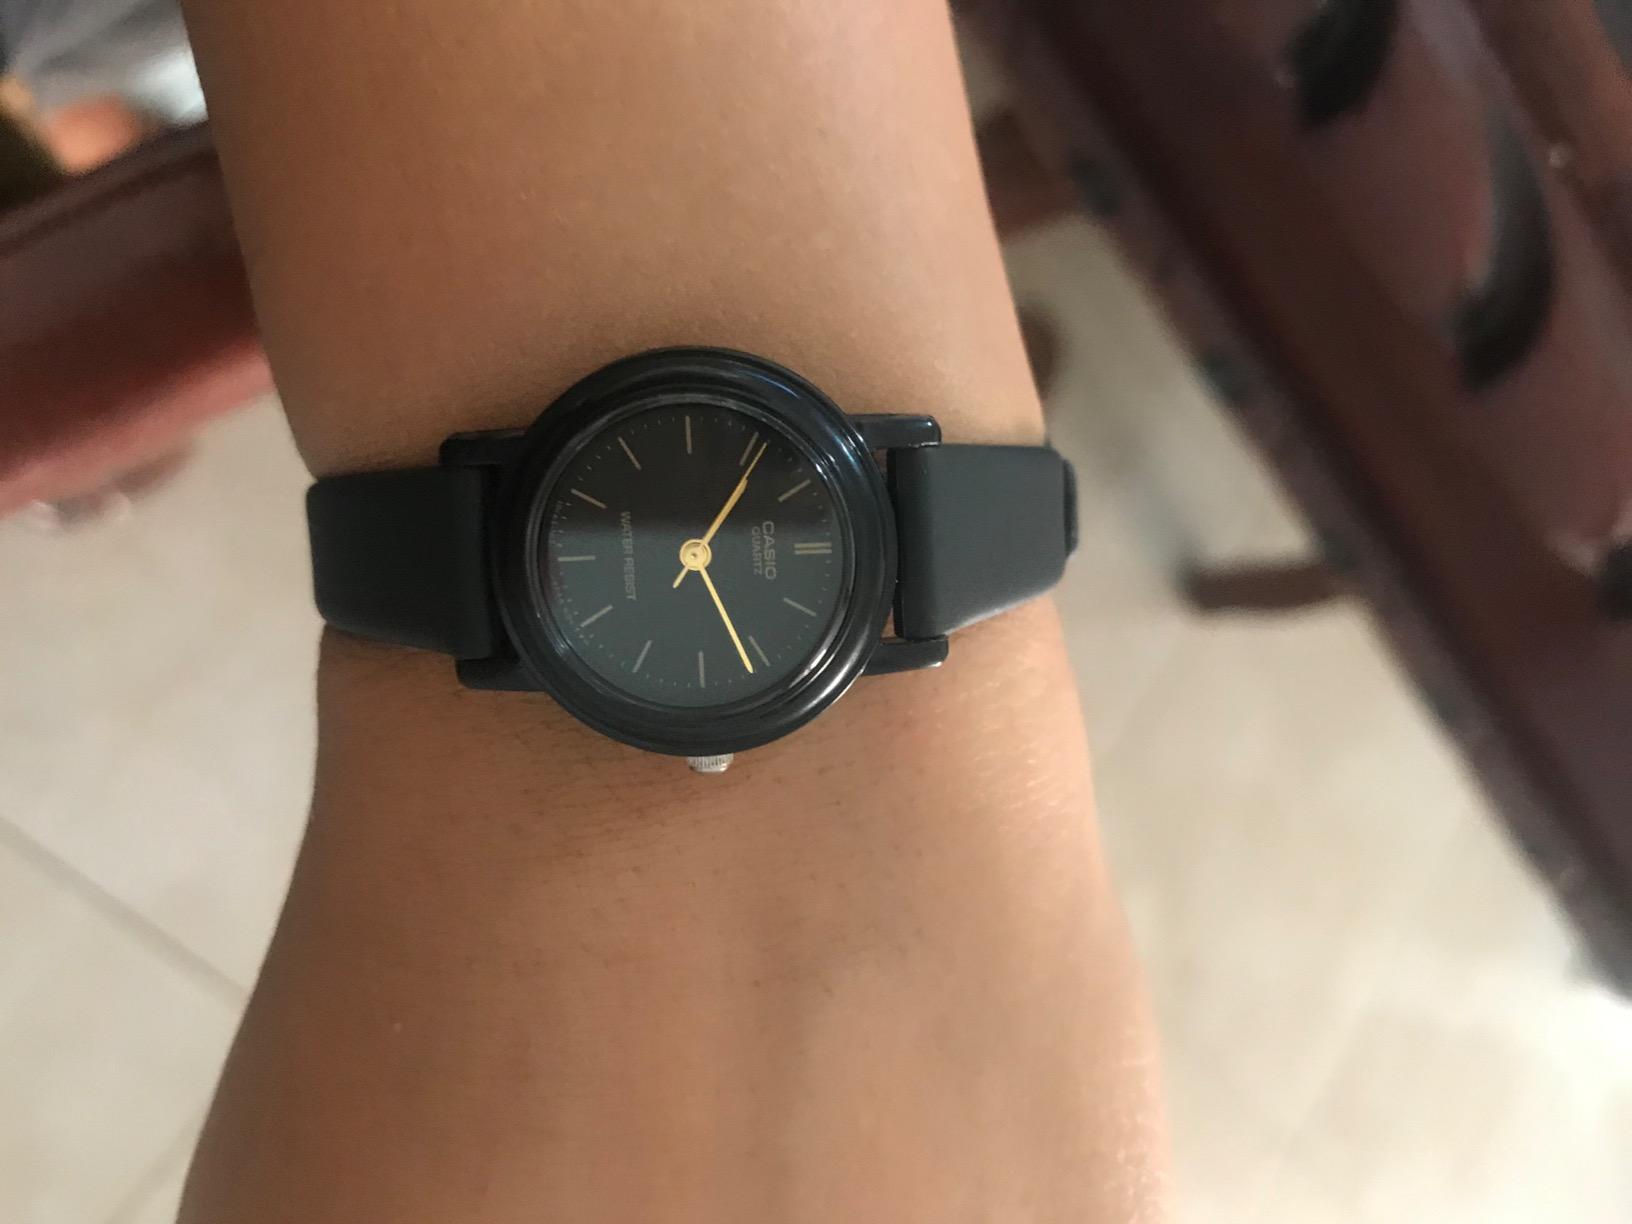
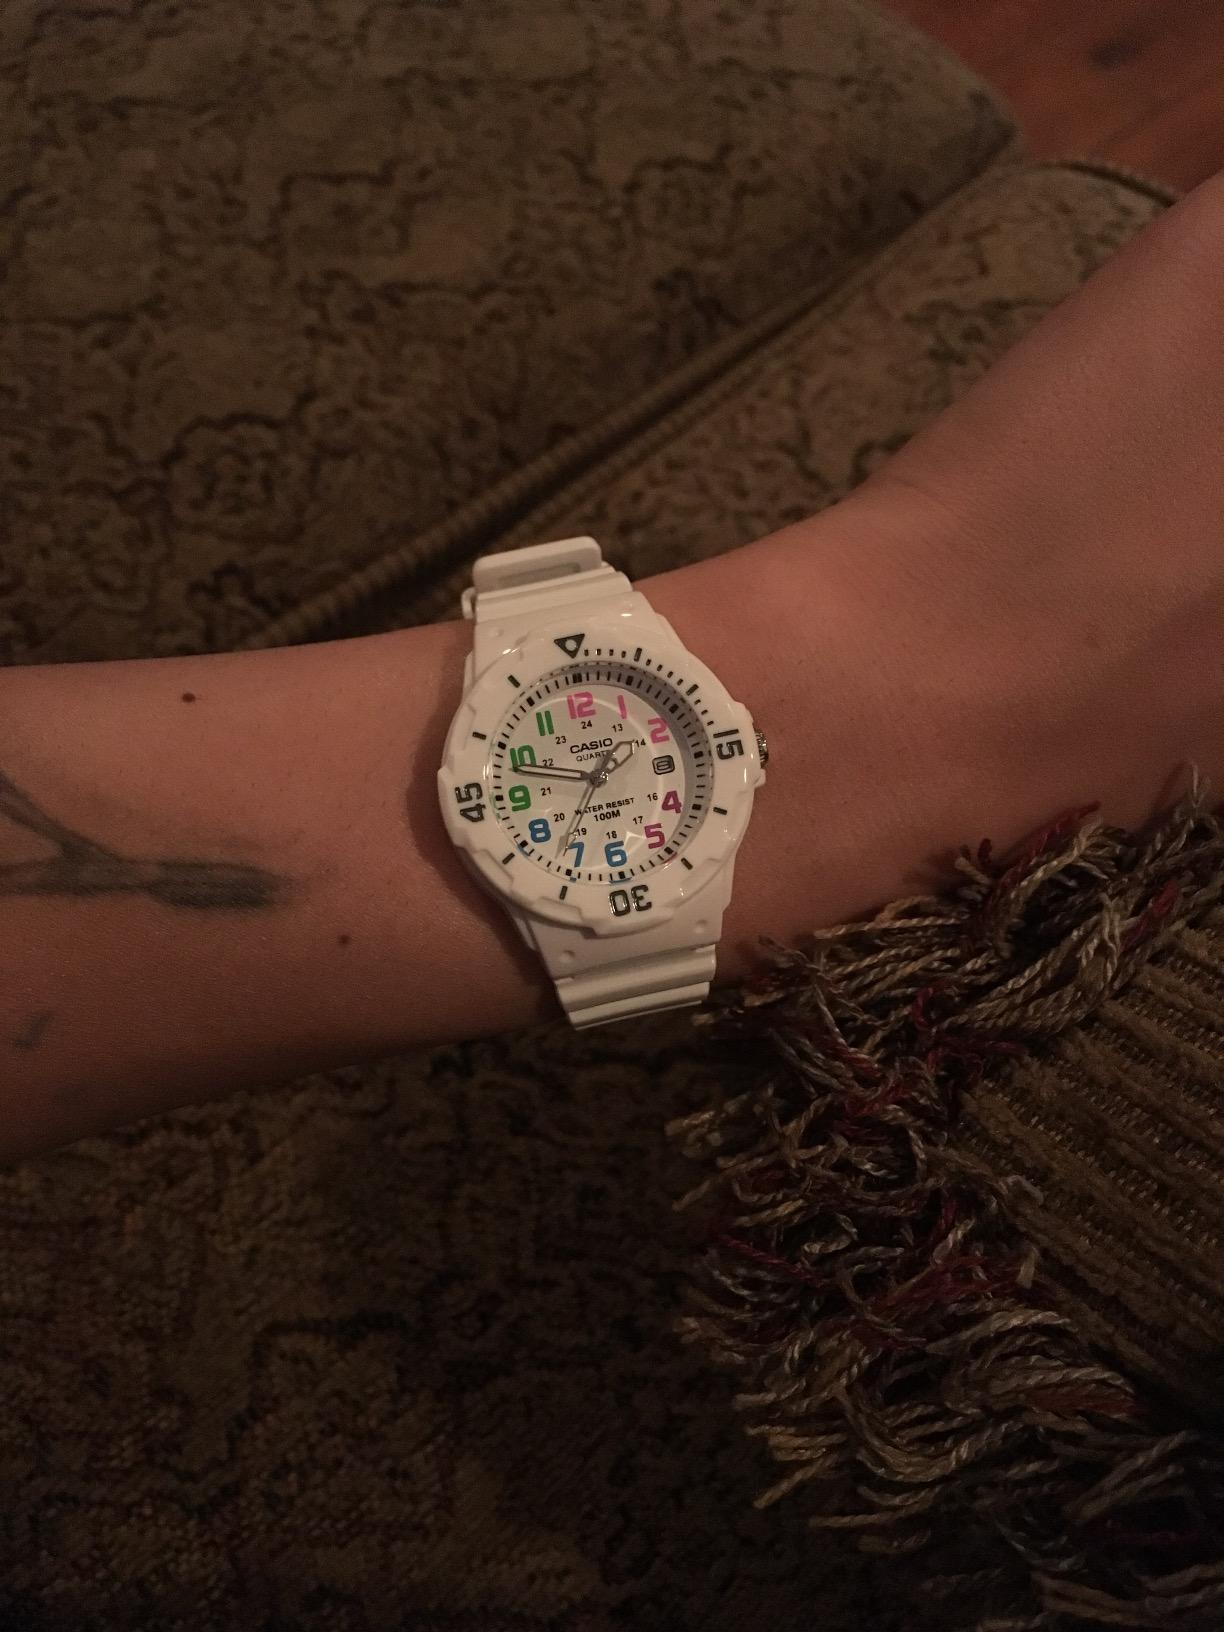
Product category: accessories_watch
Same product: no